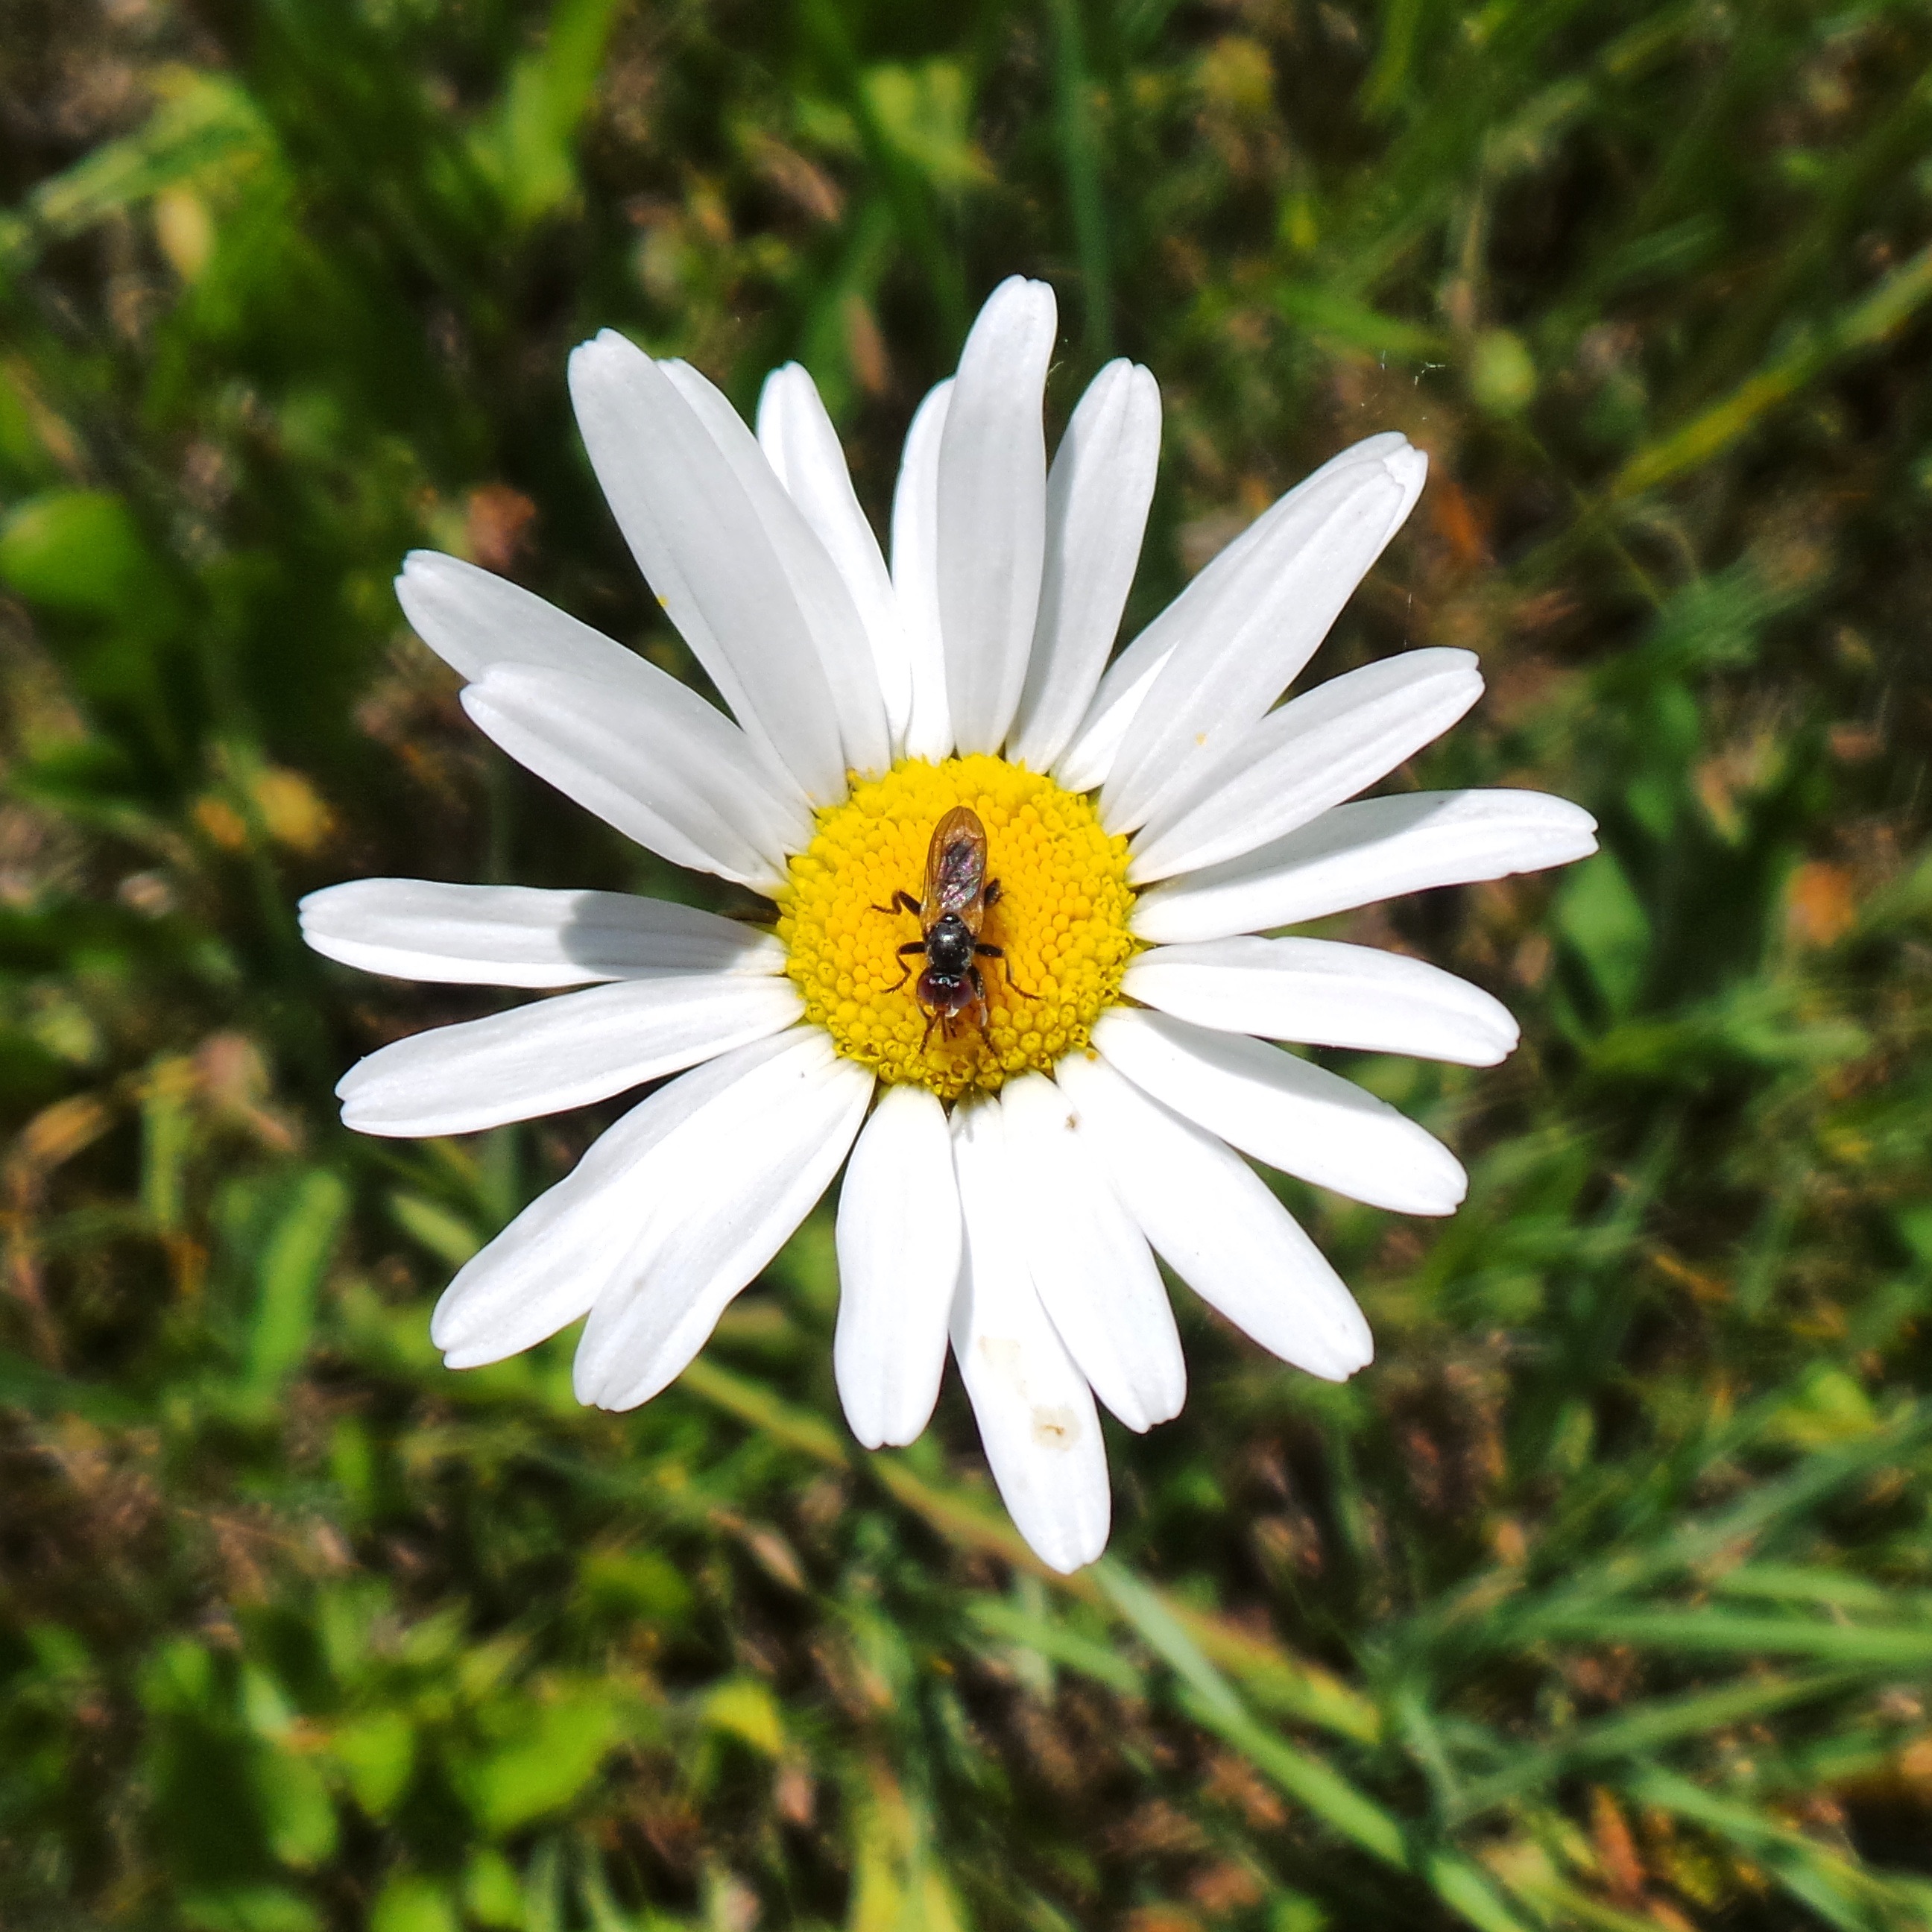
oxeye daisy, flower, nature, plant, daisy, flora, marguerite daisy, chamaemelum nobile, botany, land plant, macro photography, flowering plant, petal, daisy family, wildflower, meadow, herb